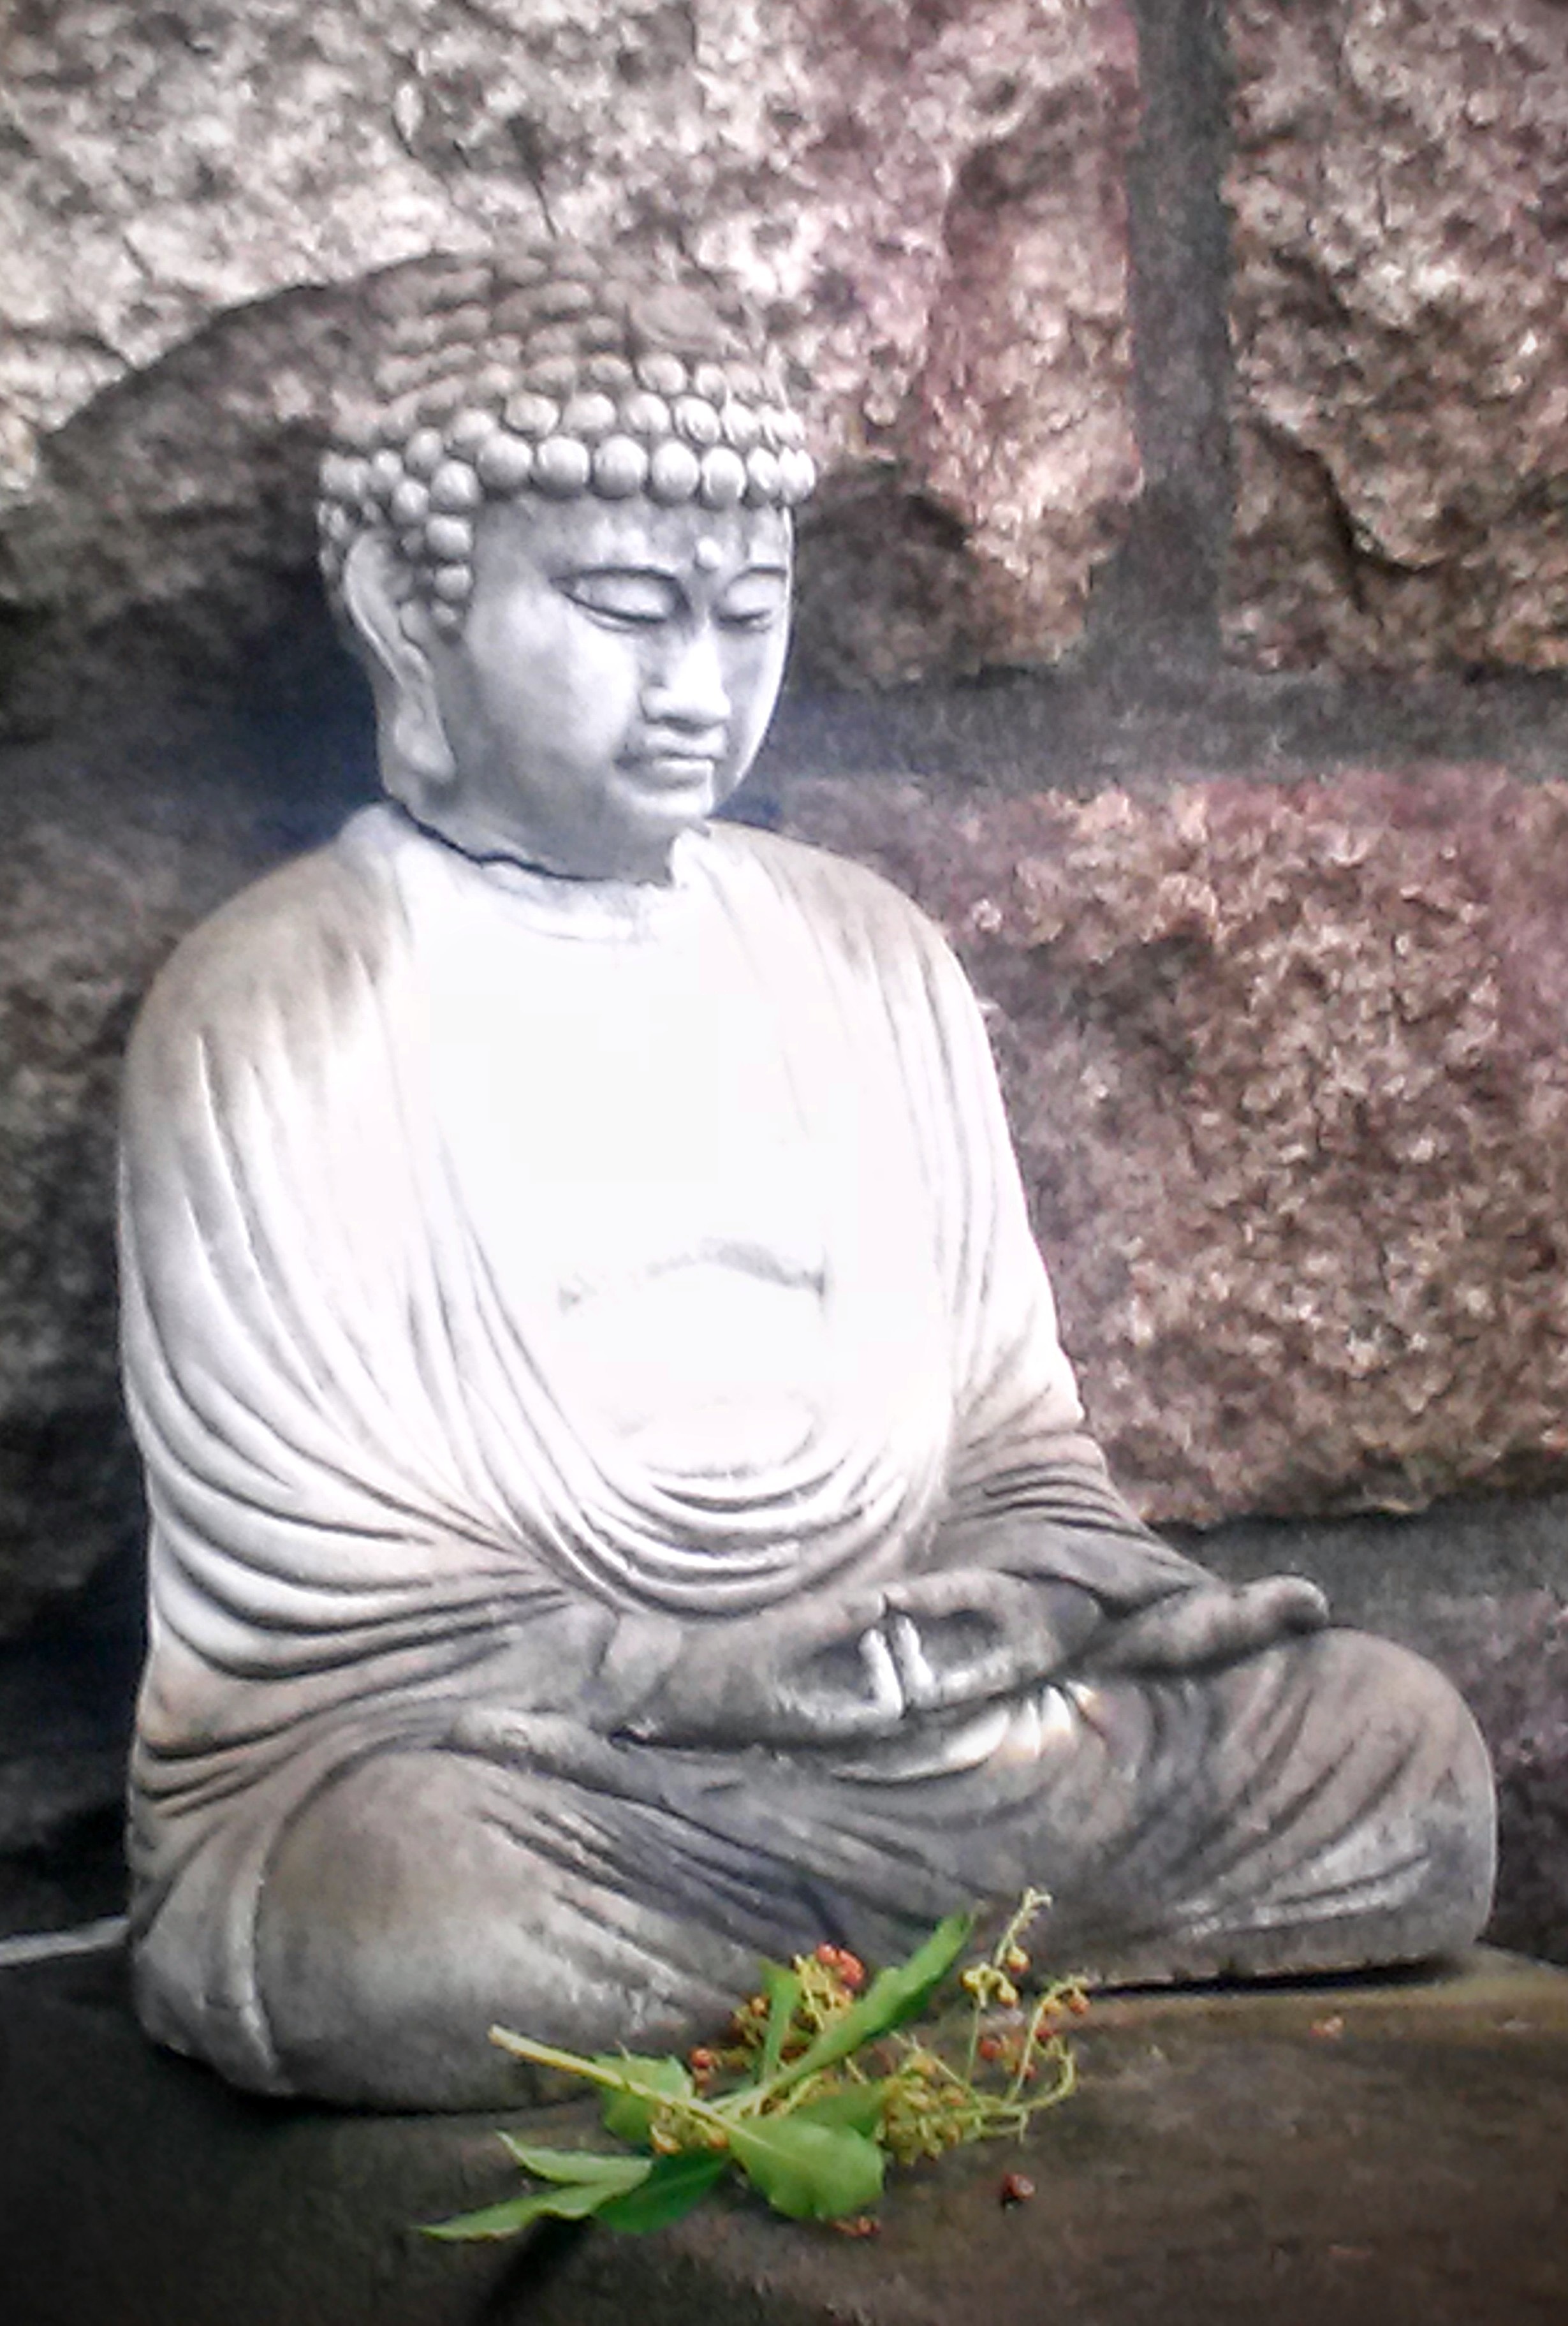
monument, statue, sculpture, temple, gautama buddha, human positions